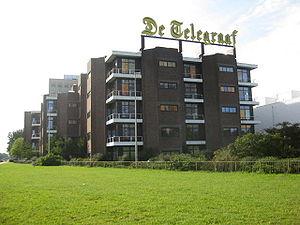
L’attentat contre De Telegraaf est une attaque perpétrée contre le journal De Telegraaf le 26 juin 2018 à Amsterdam, un jour après la publication d'un article révélant le nom de Ridouan Taghi. L'attaque n'a fait aucun mort.
La Mocro Maffia — dite aussi Mocro-oorlog ou Mocro War — est l'appellation générale donnée aux organisations criminelles marocaines de la mafia spécialisées dans le trafic de cocaïne et de drogue de synthèse basé aux Pays-Bas et en Belgique.
De Telegraaf est un journal de presse néerlandaise fondé en 1893. Il s'agit du journal le plus important du pays, avec une diffusion de 521 778 exemplaires en 2012. De Telegraaf est établi à Amsterdam.